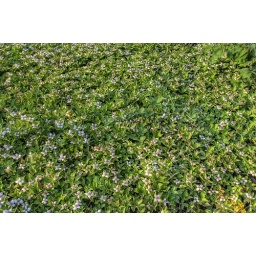
A bunch of flowers by the old train tracks in Gander